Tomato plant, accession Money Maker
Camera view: vertical (180 deg); turntable rotation: 180 degrees
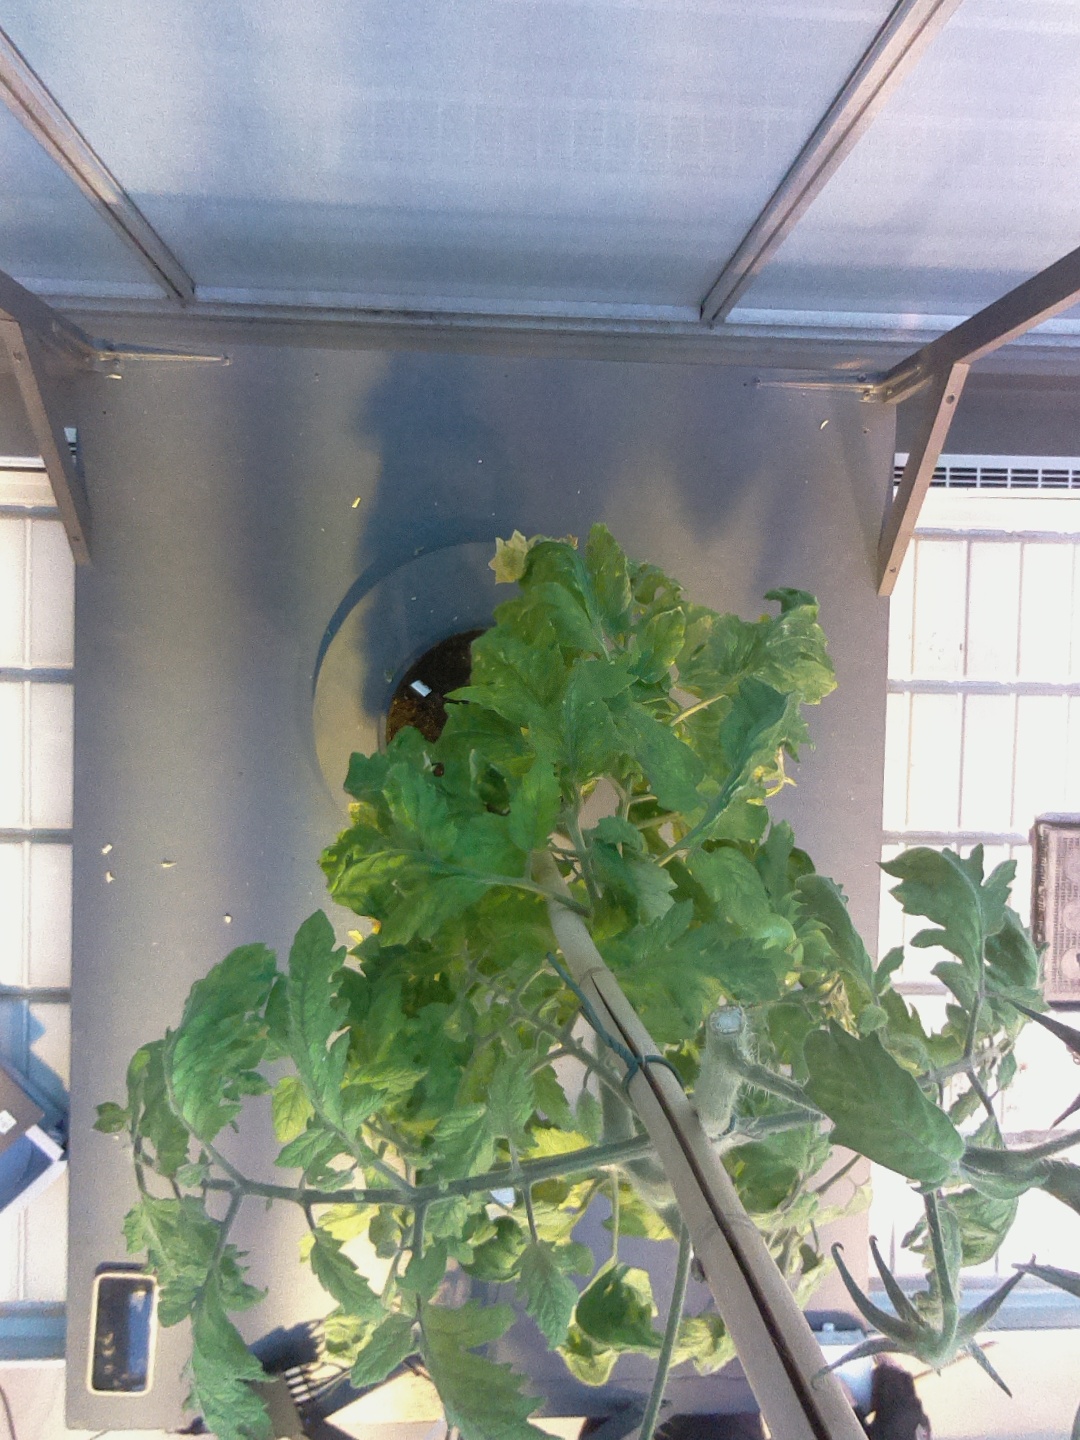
BBCH growth stage 78: 80% -90% of final fruit size